Jacques Maghoma

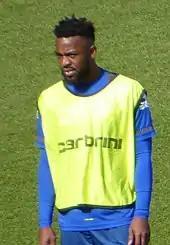
Maghoma with Birmingham City in 2015

Maghoma linked up again with former manager Gary Rowett at Championship club Birmingham City in June 2015, when he signed a two-year contract with the option of a further year. An unused substitute on the opening day of the season, he started the League Cup visit to Bristol Rovers three days later and scored the opening goal in a 2–1 win. His first league goal was the second of a 2–0 win at Milton Keynes Dons; having come on soon after half-time, he ran on to Clayton Donaldson's through pass and slid the ball past the goalkeeper. According to the "Birmingham Mail" reporter, he made a significant impact on the game, "fast, direct and full of running – and took his goal with great composure". He became a regular in the team, either as a substitute or, especially after the transfer of Demarai Gray to Leicester City, in the starting eleven, and scored 6 goals from 44 appearances in all competitions. At the end of the season he agreed a contract extension to 2018, plus an option in the club's favour of another year.